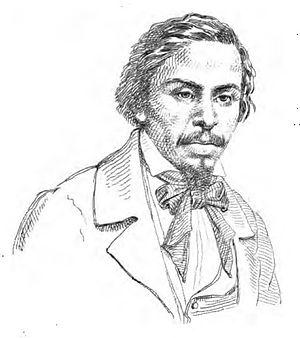
Tito Speri est un patriote italien et un des martyrs de Belfiore.